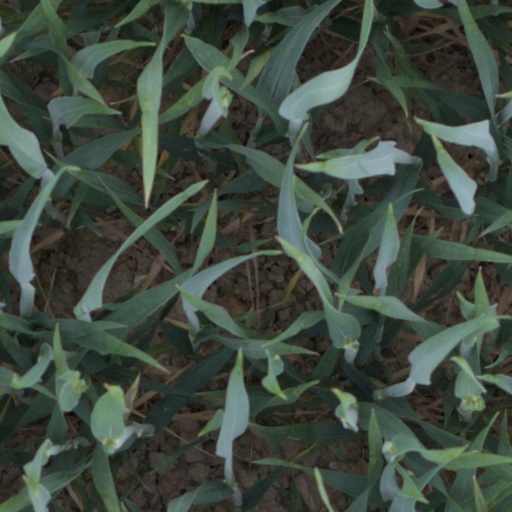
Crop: wheat